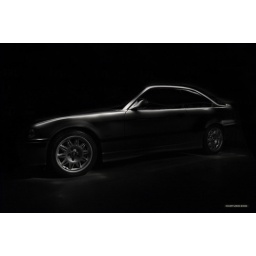
Black paper snoot on a flashlight diffused with toilet paper. Lightpainted for just over 2 minutes.